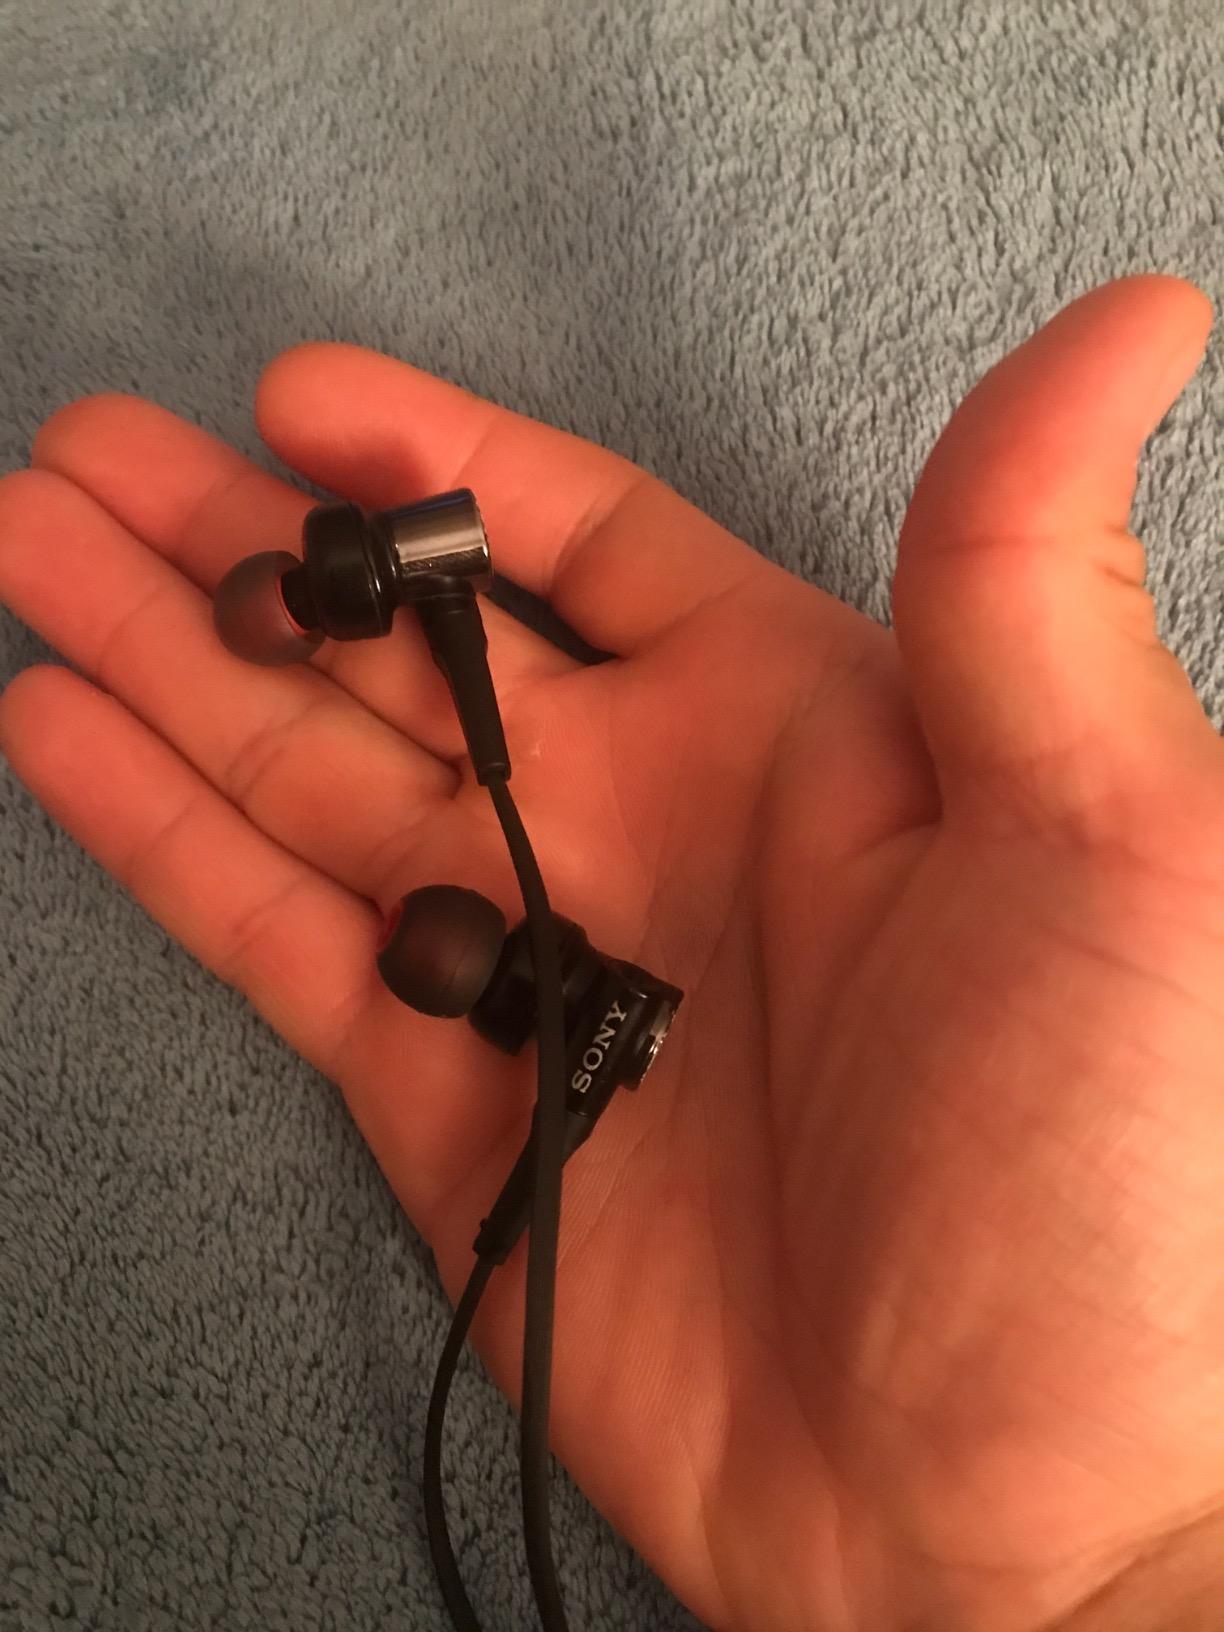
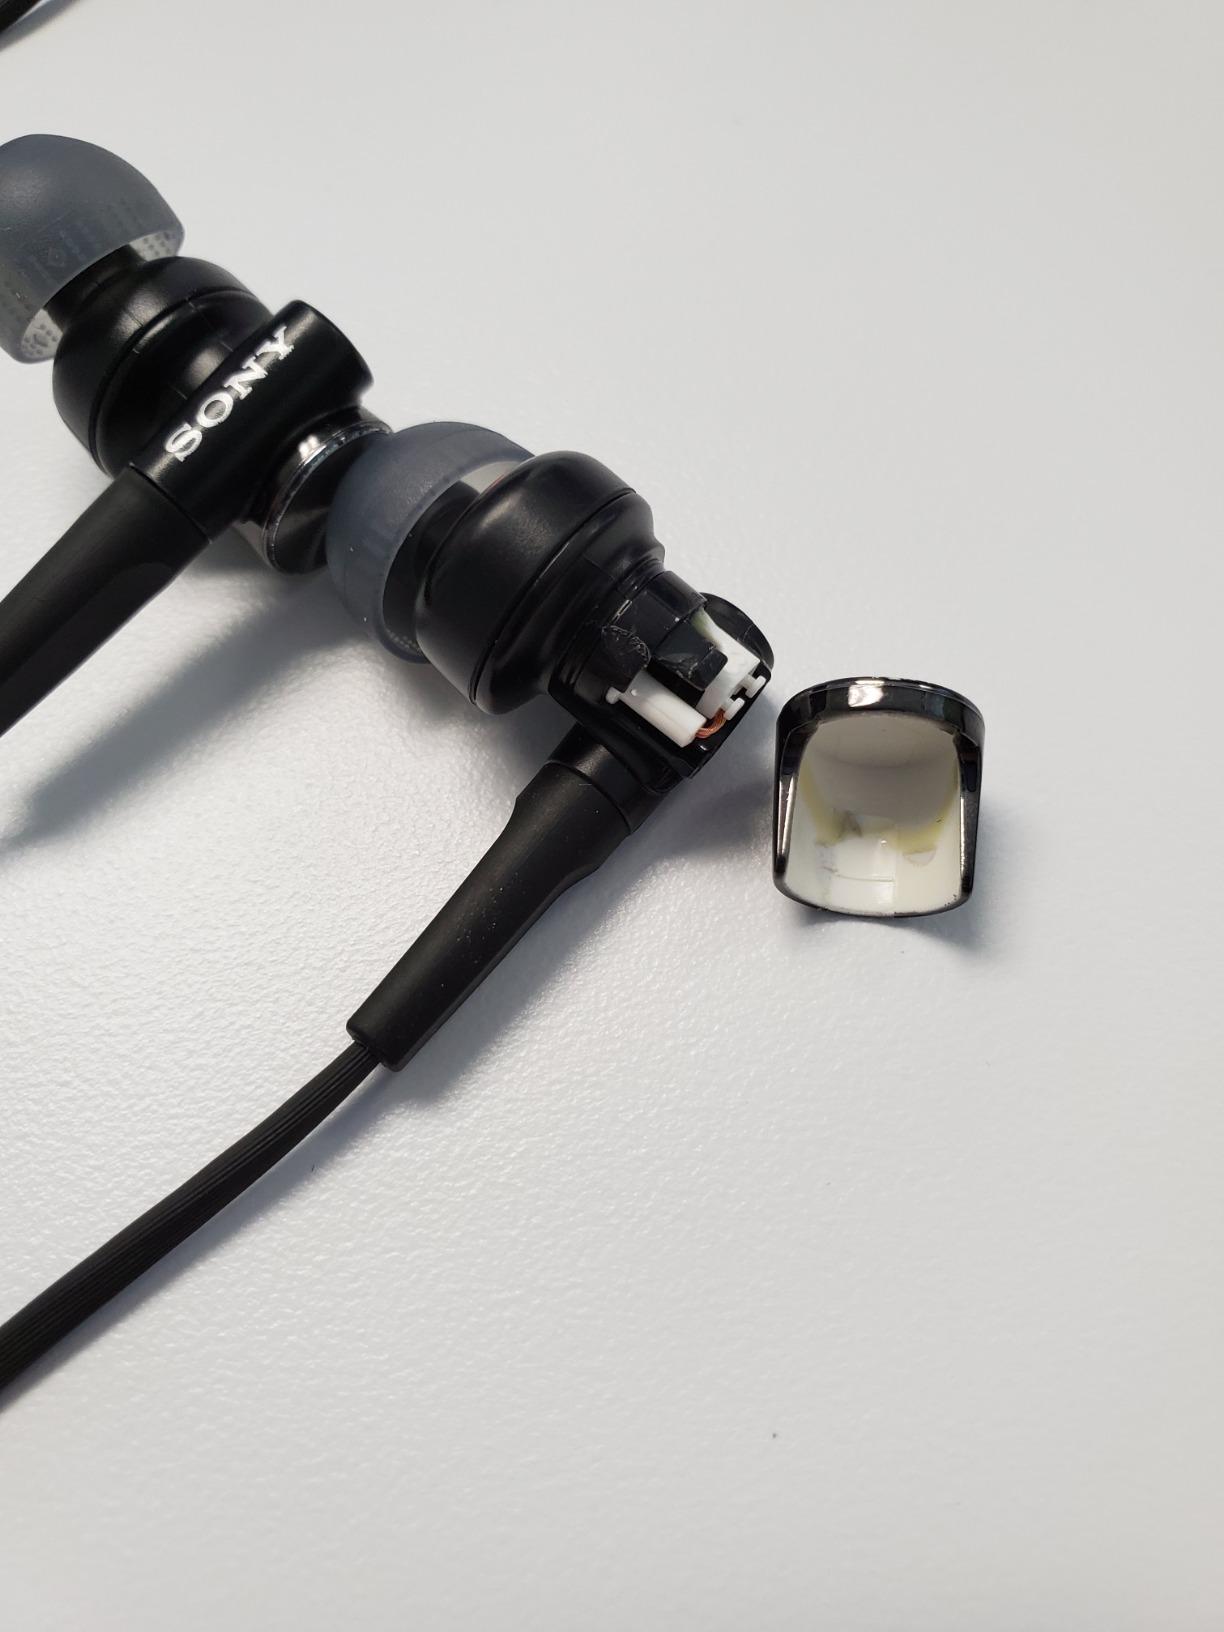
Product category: headphones
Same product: yes